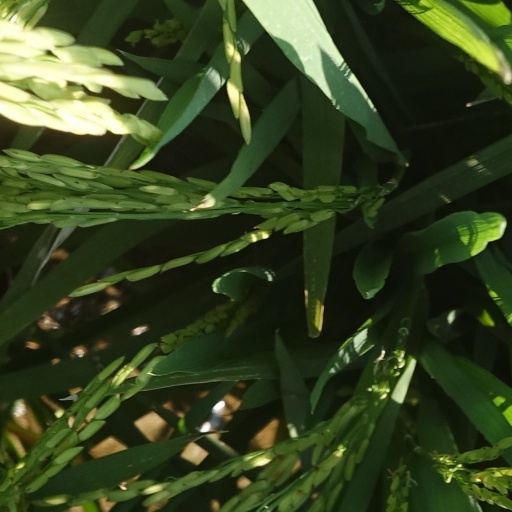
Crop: rice